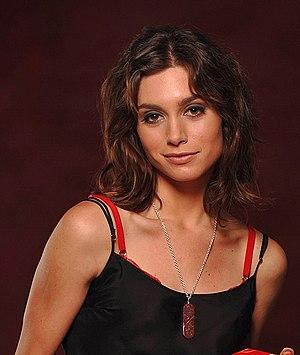
Juliana Santi Schalch, née le 25 avril 1985 à São Paulo, est une actrice brésilienne.